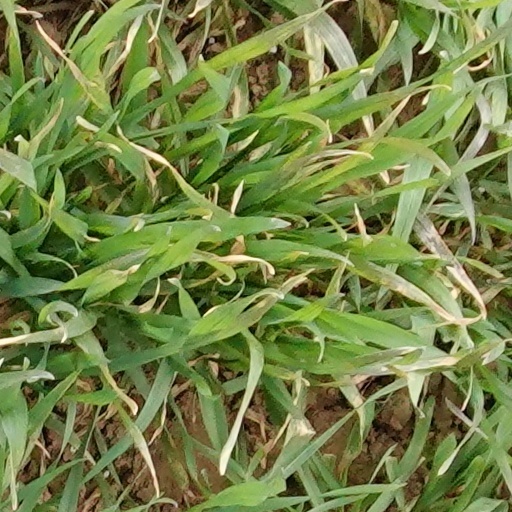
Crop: wheat